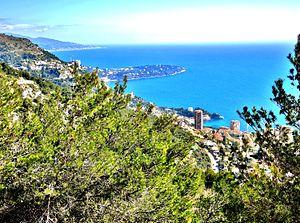
Panorama sur Monaco, depuis l'aire de repos de Beausoleil.
Monaco, en forme longue la principauté de Monaco, en monégasque Principatu de Mu̍negu, est un État d'Europe de l'Ouest, ainsi qu'une commune du même nom occupant la même superficie que l'État lui-même. La principauté de Monaco est un État enserré dans le territoire de la République française. Elle est située au bord de la mer Méditerranée, le long de la Côte d'Azur, à une vingtaine de kilomètres à l'est de Nice, et à 8,1 km de Menton, ville frontalière avec l'Italie. Entourée par les villes françaises de Cap-d'Ail, Beausoleil, Roquebrune-Cap-Martin et La Turbie, la principauté dispose d'un accès direct à la mer et d'eaux territoriales rejoignant les eaux internationales ; elle n'est donc pas un territoire enclavé à proprement parler.